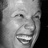
Emotion: happy